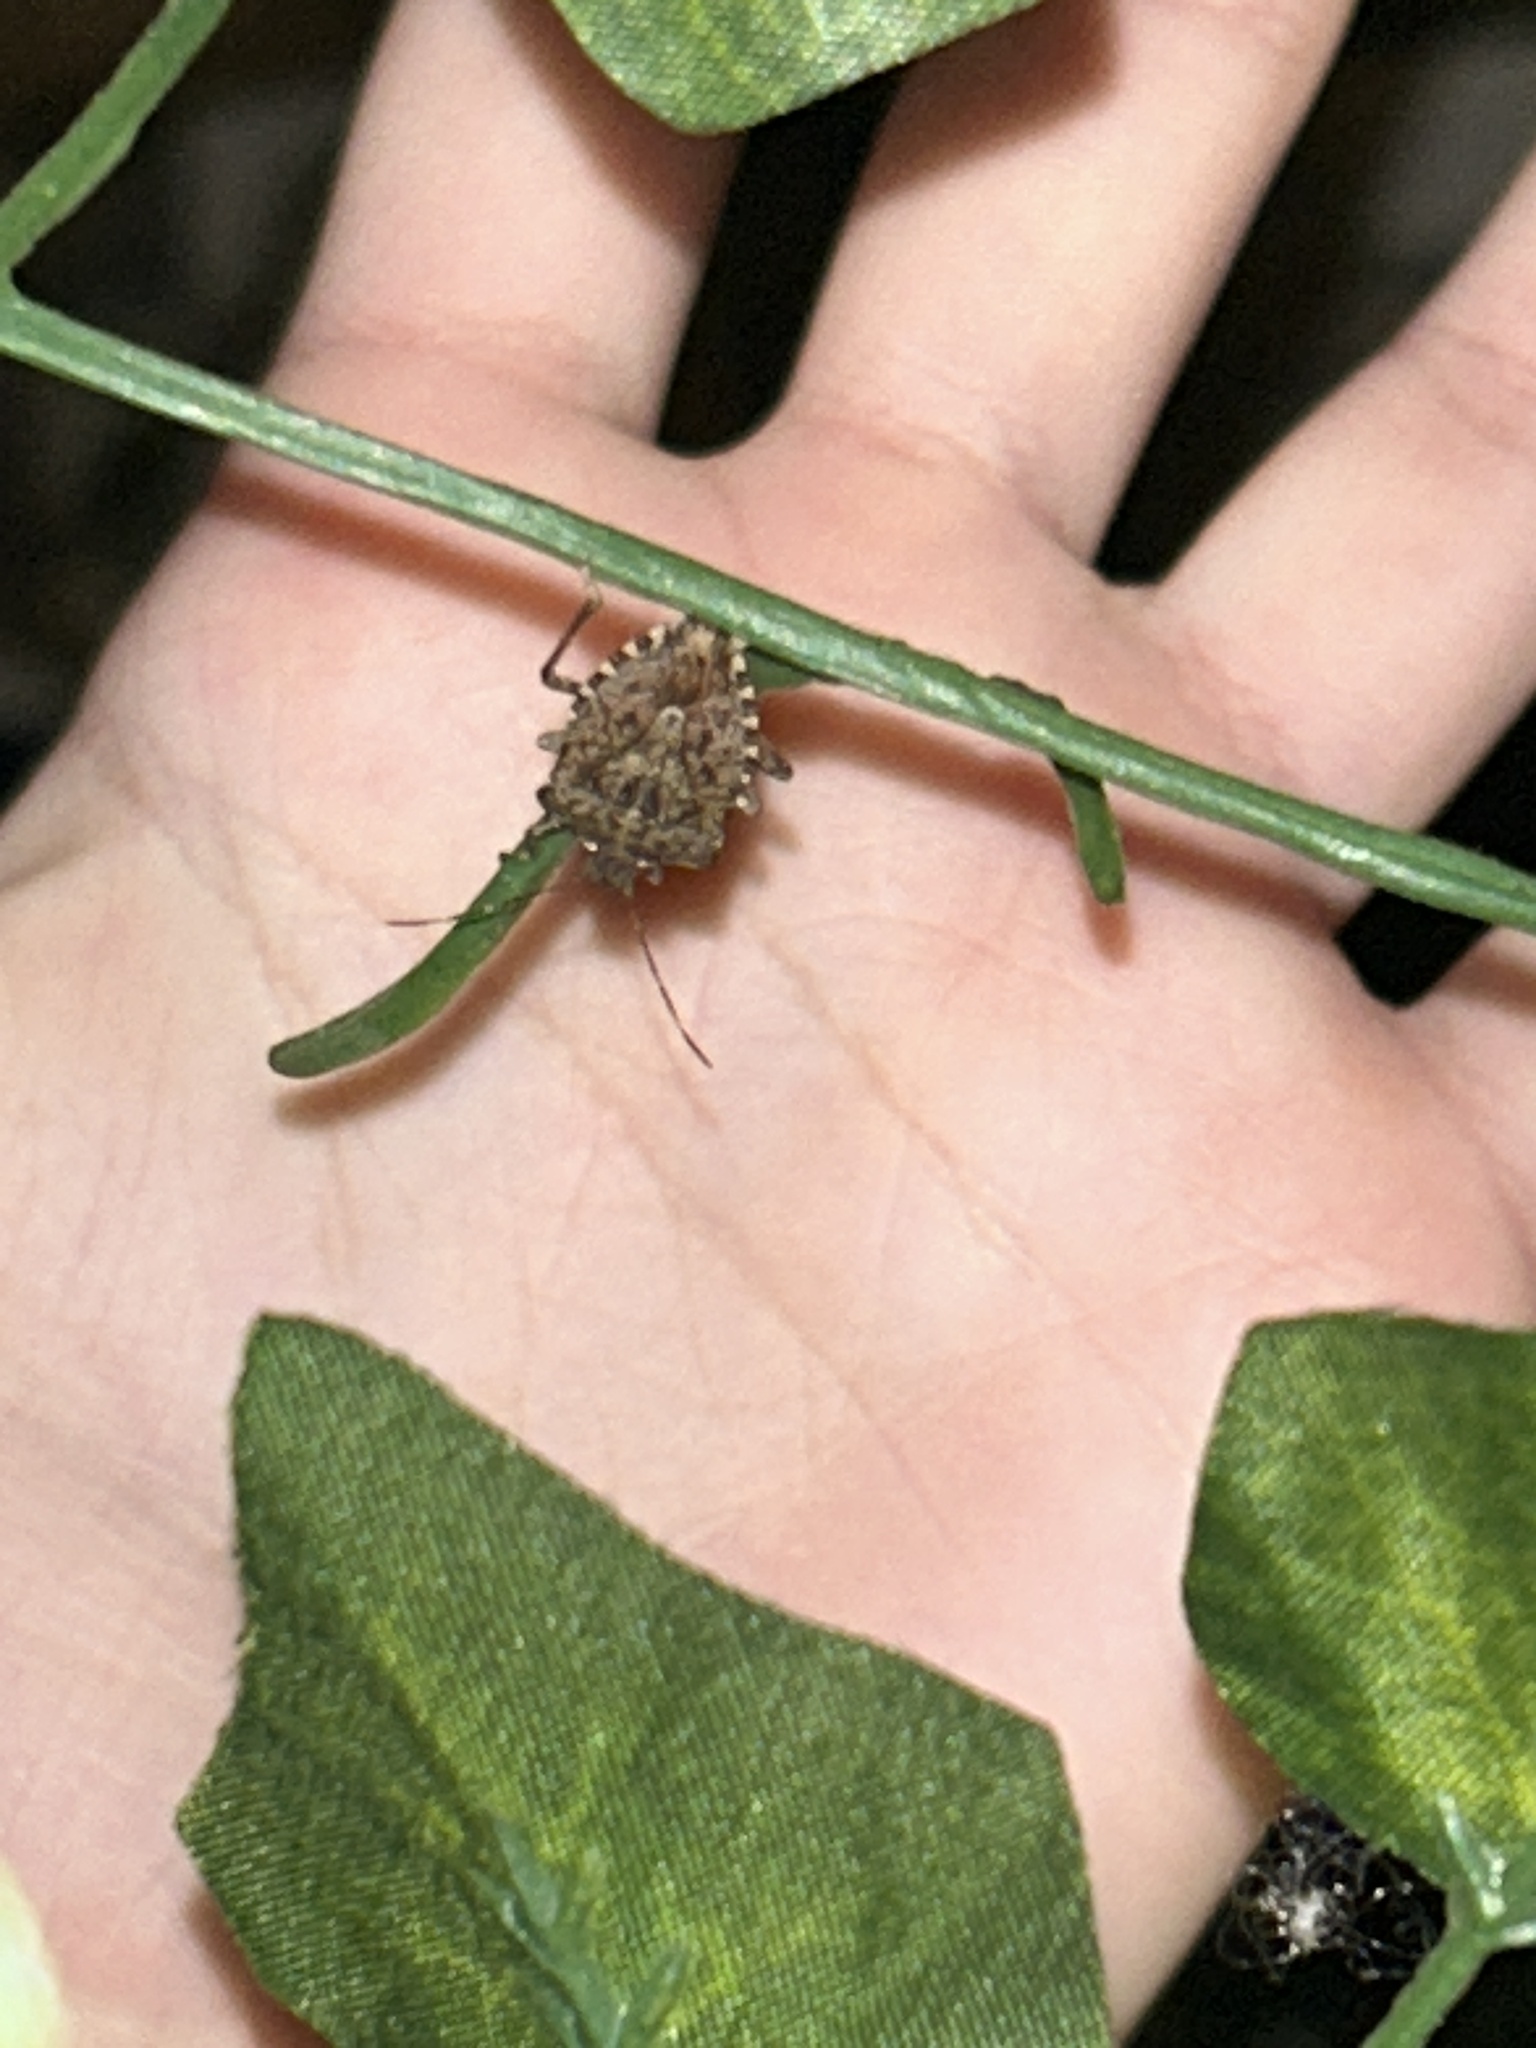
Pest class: stink_bug